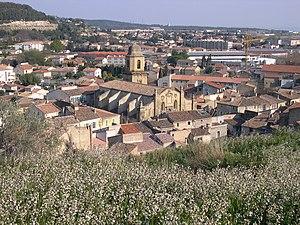
Saint-Chamas est une commune française située dans le département du Bouches-du-Rhône en région Provence-Alpes-Côte d'Azur. Elle fait partie de la métropole d'Aix-Marseille-Provence.
Cet article recense les monuments historiques des Bouches-du-Rhône, en France.
L'église Saint-Léger de Saint-Chamas a été bâtie de 1660 à 1669 par l'architecte aixois Pierre Pavillon. La façade remarquable est de style baroque provençal. Le clocher sur pilotis date de 1730.